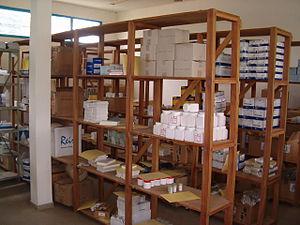
Vue des médicaments du district sanitaire de Dabakala (Côte d'Ivoire).